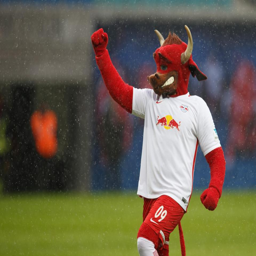
the mascot enjoyed his afternoon in the snowy conditions